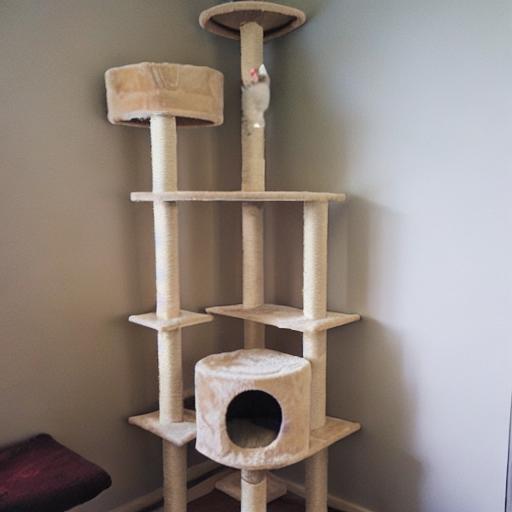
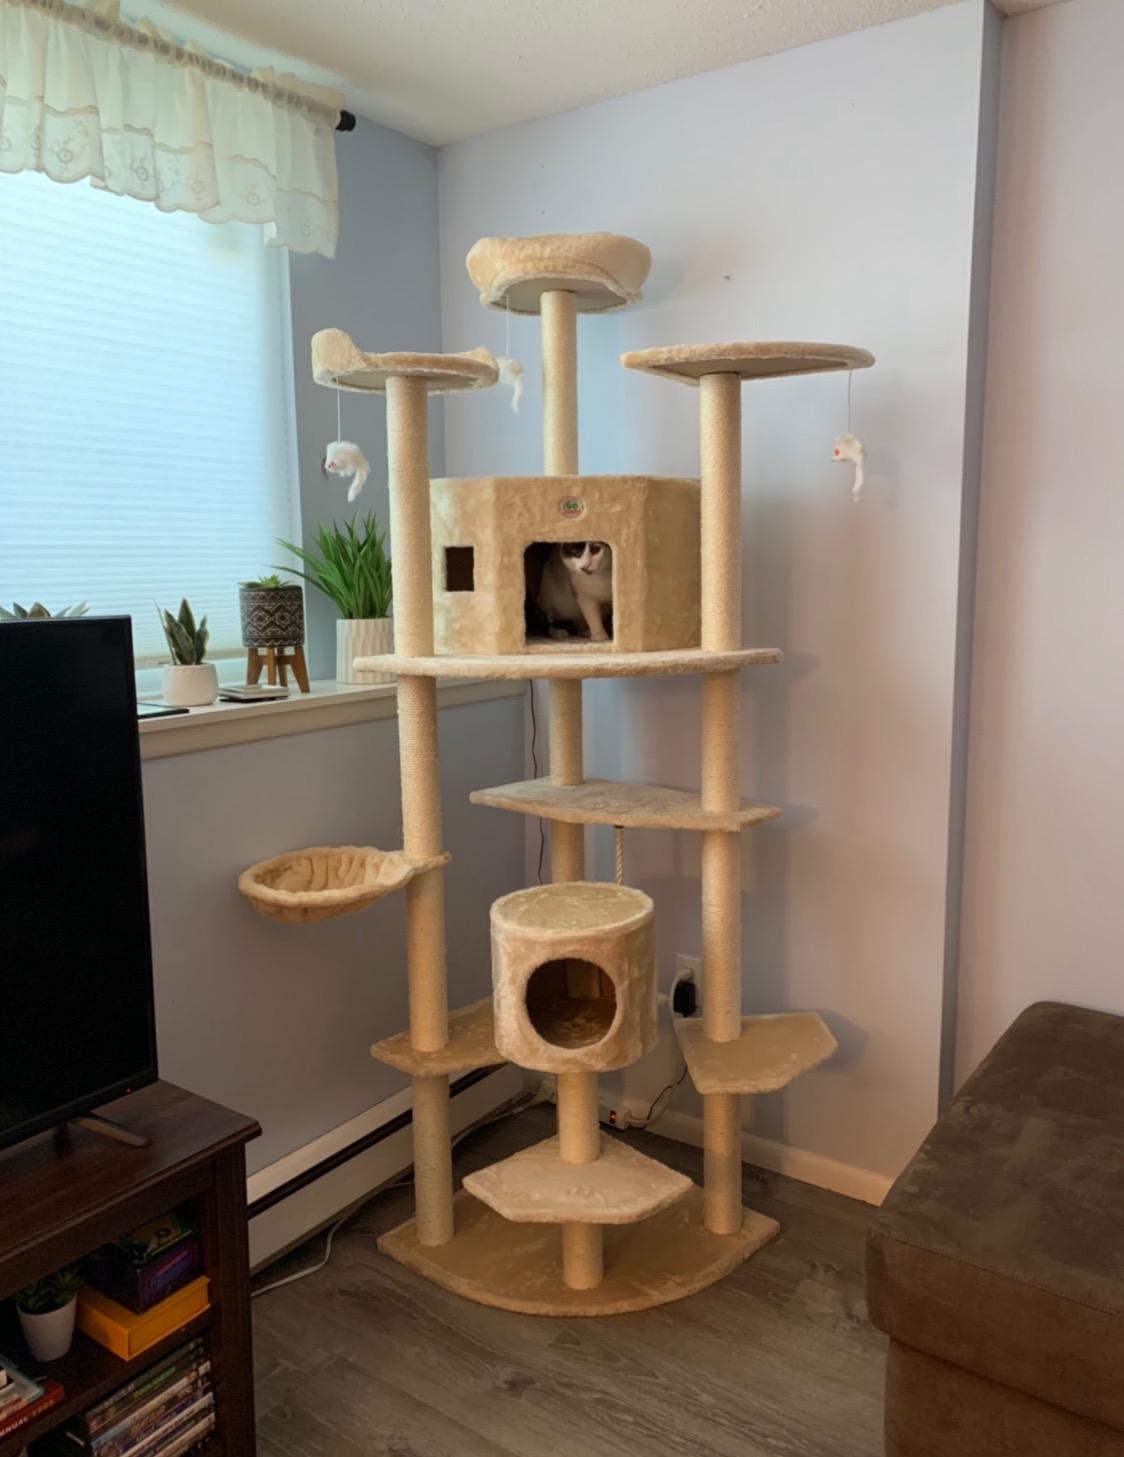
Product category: items_cat tree
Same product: no